James B. Duke House

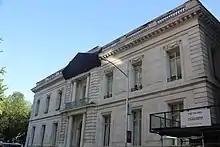
Seen from the east

During 1912, Duke and his pregnant wife Nanaline moved into the house with their fourteen servants; the house had ultimately cost $1 million. Their only child, Doris Duke, was born the same November. Among the events the Dukes hosted in their new house was a dinner dance in March 1913. "The New York Times" dedicated a page in an illustrated supplement to photographs of the house, which it dubbed the "costliest home opened on Fifth Avenue within a year". According to New York state census records from 1915, the three Dukes lived with two relatives and thirteen servants. The 1920 United States census showed that all of the servants working at the house at that point had been hired after 1915, except for their 50-year-old cook Mathilda Andrews.